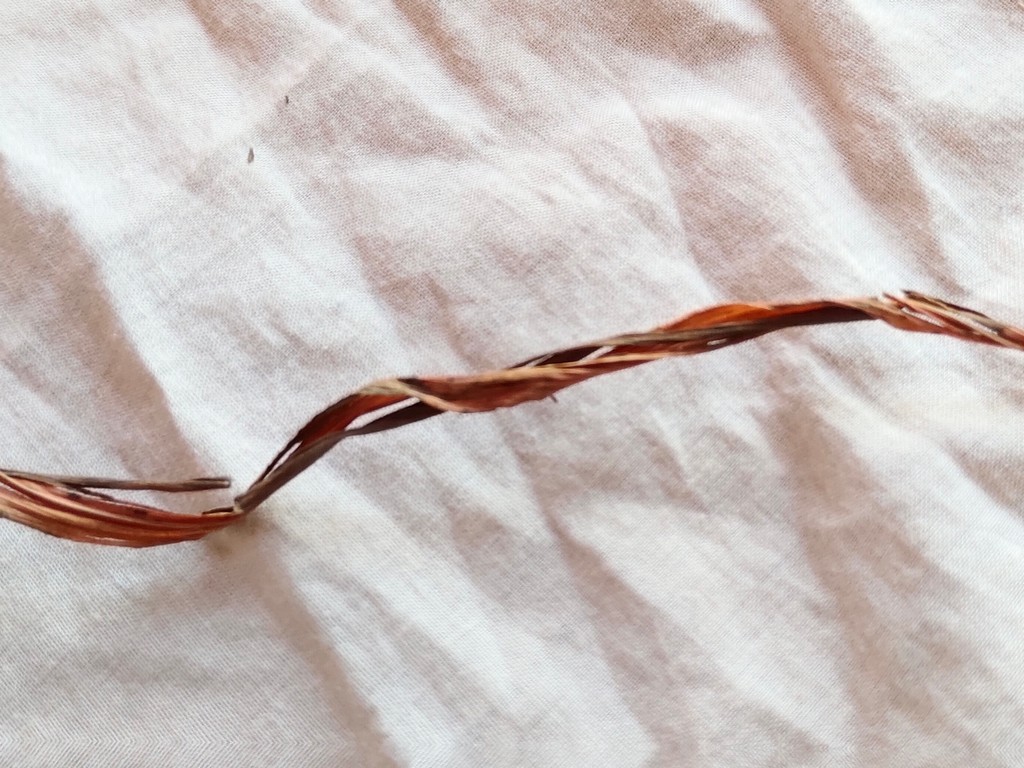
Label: Dried